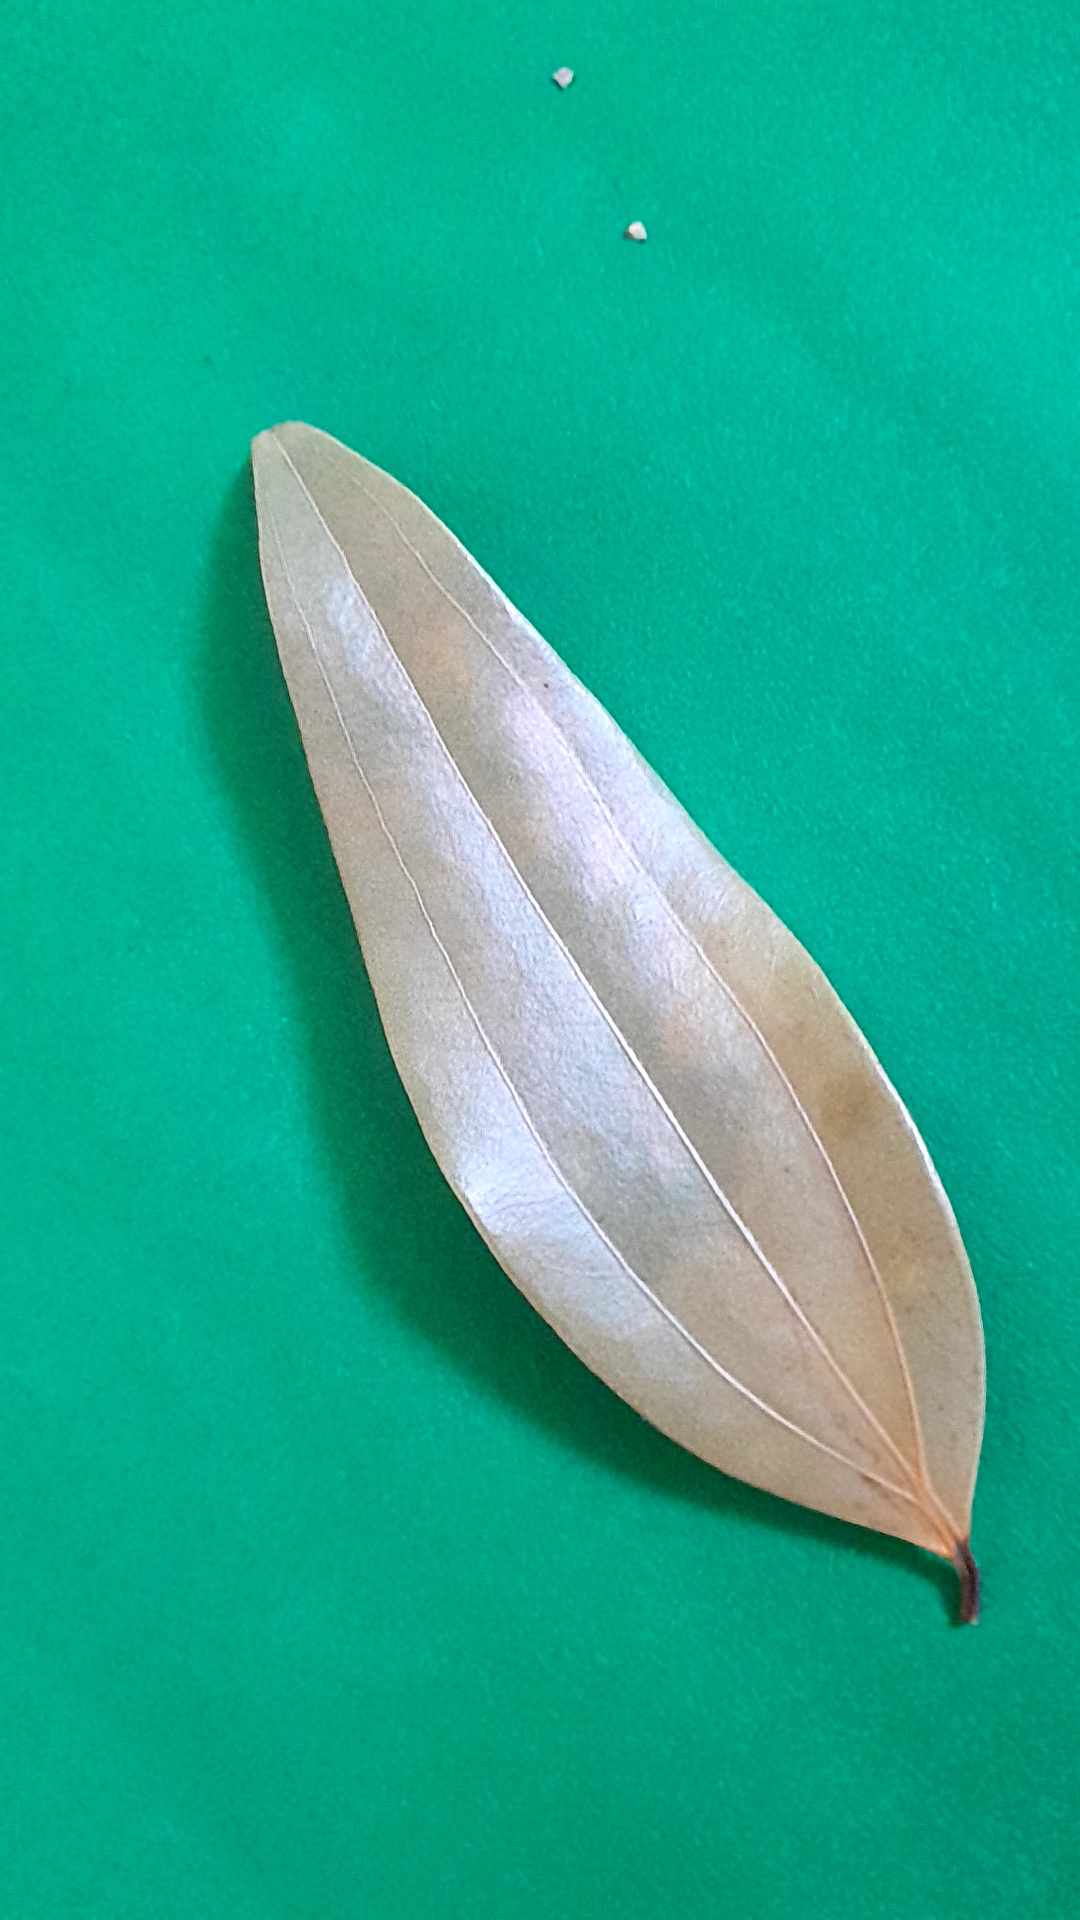
Label: Dry Leaf